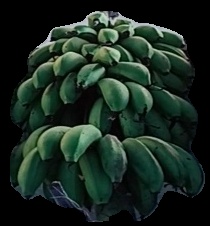
Variety: rasbale
Grade: grade2